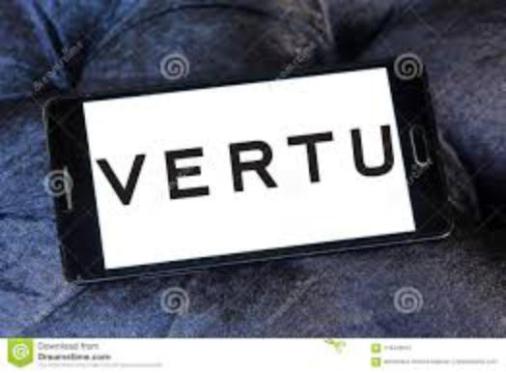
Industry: Others